Von Behring (crater)

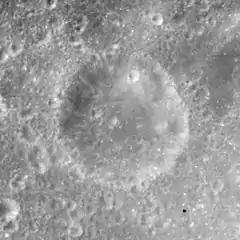
Apollo 15 Mapping Camera image

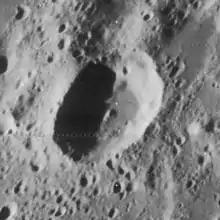
Lunar Orbiter 4 image

von Behring is a small lunar impact crater that is located in the eastern part of the Moon. It lies north-northeast of the larger Kapteyn and is to the northwest of La Pérouse. The crater is circular and symmetrical, with an outer rim that is only lightly eroded. There is a small central peak at the midpoint of the interior floor.